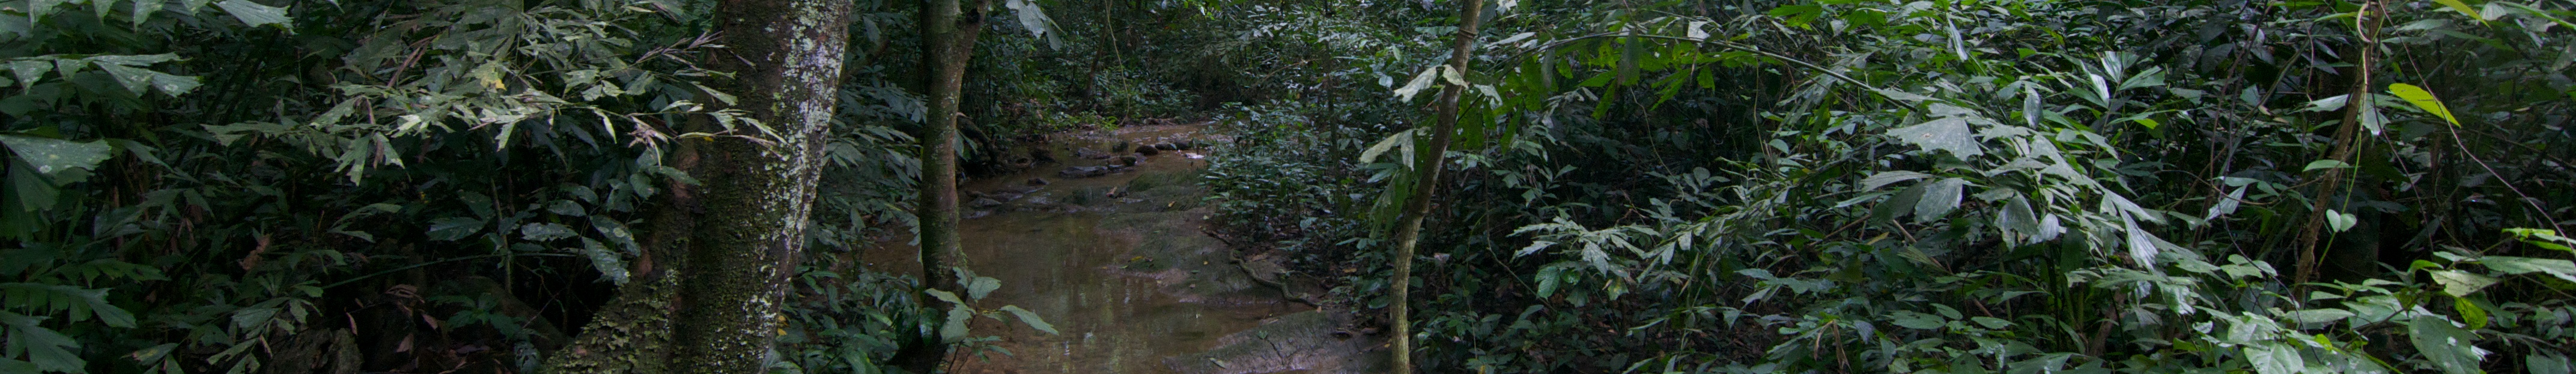
user: text: Màu sắc chủ đạo của cây cối trong ảnh là gì?
assistant: text: Xanh lá cây

user: text: Căn cứ vào mật độ cây cối và độ ẩm, cảnh quan trong ảnh gợi ý về loại khí hậu nào?
assistant: text: Khí hậu nhiệt đới hoặc cận nhiệt đới